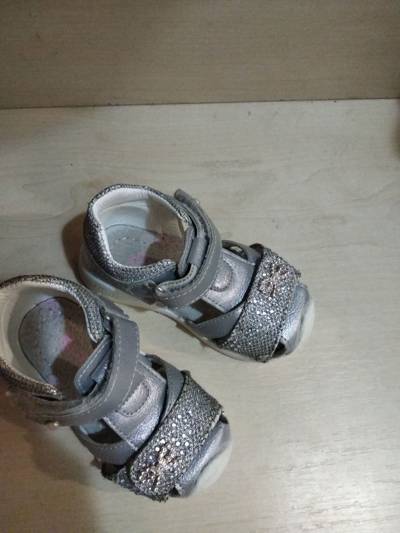
Waste category: shoes